Klaipėda Castle Jazz Festival

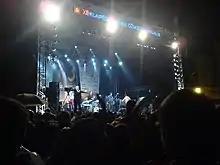
XIII Klaipėda Castle Jazz Festival

The Klaipėda Castle Jazz Festival has been held annually during June or July in Klaipėda, Lithuania since 1994. It is staged near the ruined Klaipėda Castle. Major international performers at past festivals have included Maynard Ferguson, Toots Thielemans, Billy Cobham Culture Mix, Mike Mainieri, Victor Bailey, Chico & the Gypsies, Soweto Kinch, Alex Wilson, and Nikki Yeoh, among others. It traditionally features open air performances and an all-night jam session.